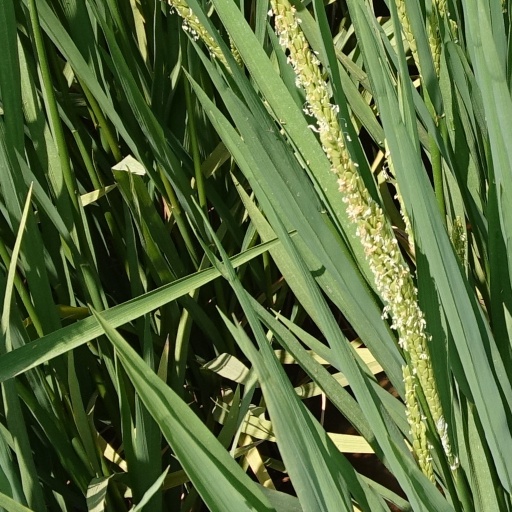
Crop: rice